White Mischief (film)

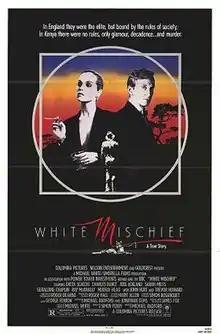
Theatrical release poster

White Mischief is a 1987 British period crime drama film directed and co-written by Michael Radford. It dramatises the events of the Happy Valley murder case in Kenya in 1941, wherein Sir Henry “Jock” Delves Broughton was tried for the murder of Josslyn Hay, 22nd Earl of Erroll. The film stars Greta Scacchi, Charles Dance, Joss Ackland, Sarah Miles, Geraldine Chaplin, Ray McAnally, Murray Head, John Hurt, and Trevor Howard.